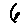
Label: 6